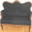
Label: couch